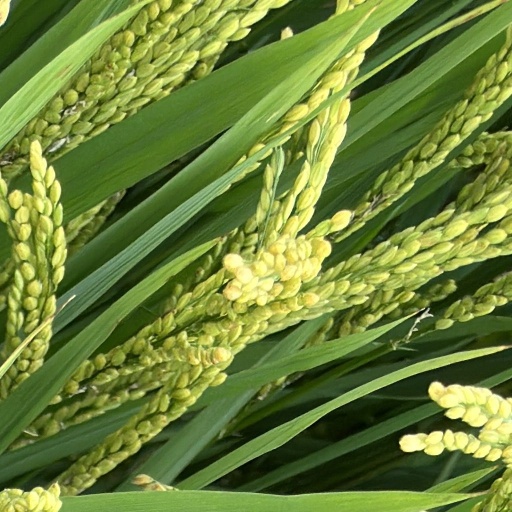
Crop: rice